East River

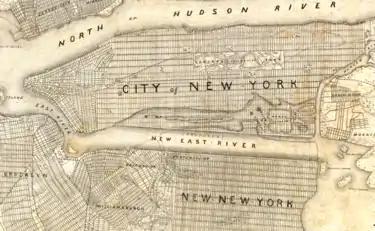
James E. Serrell's 1860s plan for an expanded Manhattan and a straightened East River, using canalization and land reclamation

Filling in part of the river was also proposed in 1867 by engineer James E. Serrell, later a city surveyor, but with emphasis on solving the problem of Hell Gate. Serrell proposed filling in Hell Gate and building a "New East River" through Queens with an extension to Westchester County. Serrell's planwhich he publicized with maps, essay and lectures as well as presentations to the city, state and federal governmentswould have filled in the river from 14th Street to 125th Street. The New East River through Queens would be about three times the average width of the existing one at an even throughout, and would run as straight as an arrow for . The new land, and the portions of Queens which would become part of Manhattan, adding , would be covered with an extension of the existing street grid of Manhattan.